Joseph Andrews

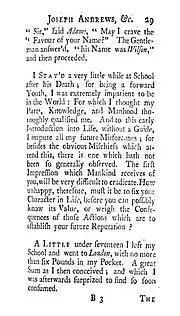
Wilson begins his tale in the first edition of 1742.

At the age of 16, Wilson's father died and left him a modest fortune. Finding himself the master of his destiny, he left school and travelled to London where he soon acquainted himself with the dress, manners and reputation for womanising necessary to consider himself a "beau". Wilson's life in the town is a façade: he writes love-letters to himself, obtains his fine clothes on credit, and is concerned more to be seen at the theatre than to watch the play. After two bad experiences with women, he is financially crippled, and much like Fielding, falls into the company of a group of Deists, freethinkers and gamblers. Finding himself in debt, he, like Fielding, turns to the writing of plays and hack journalism to alleviate his financial problems. He spends his last few pence on a lottery ticket, but with no reliable income, is soon forced to exchange it for food. While in jail for his debts, news reaches him that the ticket he gave away has won a £3,000 prize. His disappointment is short-lived, however, as the daughter of the winner hears of his plight, pays off his debts, and, after a brief courtship, agrees to marry him.